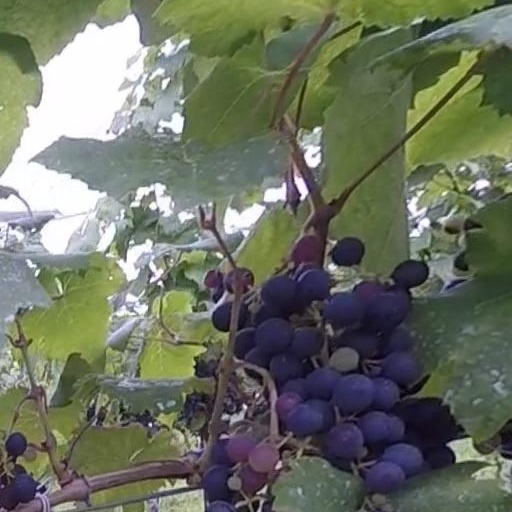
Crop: grape